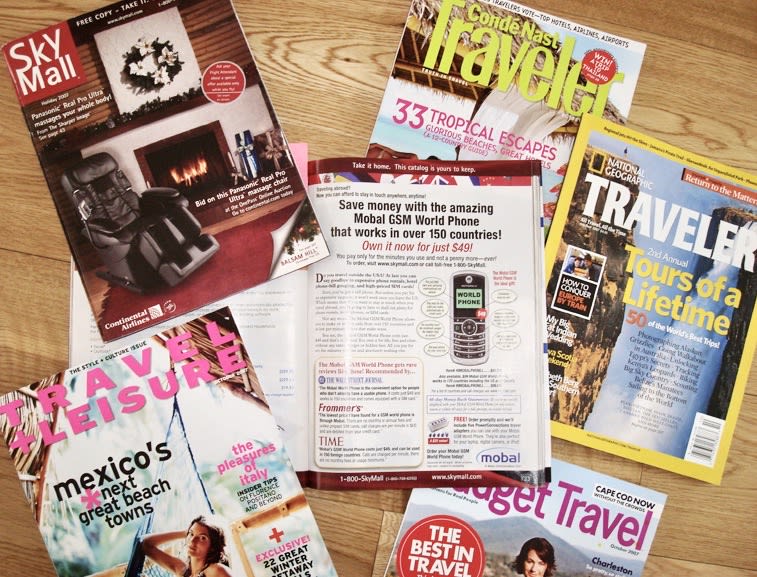
Waste category: paper